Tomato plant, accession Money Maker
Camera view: horizontal (90 deg, fisheye); turntable rotation: 30 degrees
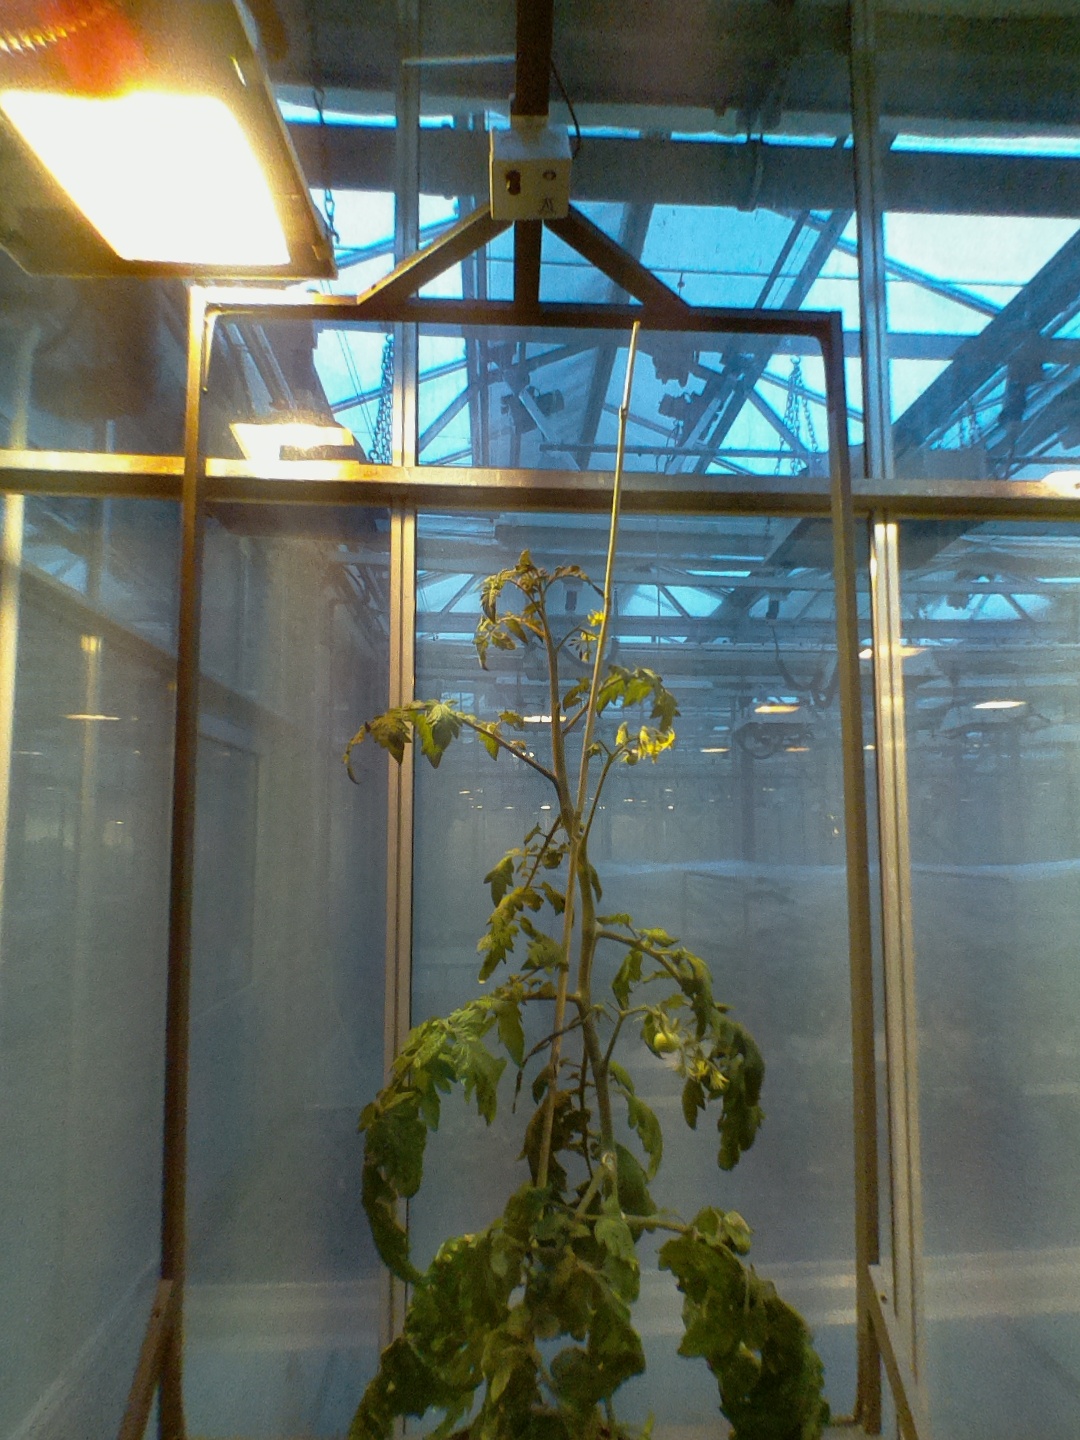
BBCH growth stage 71: 10%-20% of final fruit size